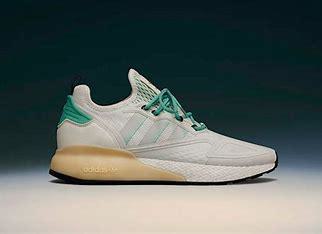
Brand: Adidas
Model: ZX 2K